Gregory Peck

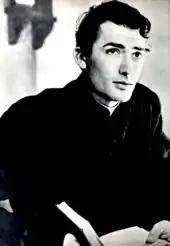
Peck in his film debut "Days of Glory" (1944)

After gaining stage recognition, Peck was offered his first film role at RKO Radio Pictures, the male lead in the war-romance "Days of Glory" (1944), directed by Jacques Tourneur, alongside top-billed Tamara Toumanova, a Russian-born ballerina. Peck portrayed the leader of Russian guerrillas resisting the Germans in 1941 who stumble across a beautiful Russian dancer (Toumanova), who had been sent to entertain Russian troops; they protect her by letting her join their group. During production of the film, Tourneur "untrained" Peck from his theater training where he was used to speaking in a formal manner and projecting his voice to the entire hall. Peck considered his performance in the film as quite amateurish and did not wish to watch the film after it was released. The film lost money at the box office, disappeared from theaters quickly, and was largely dismissed by critics.